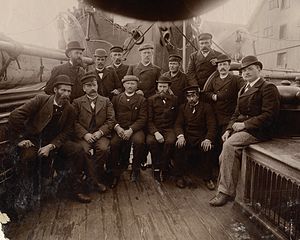
Nansens Fram-ekspedition / Forberedelser / Mandskab
"Ekspeditionsmedlemmerne om bord i ""Fram"" efter hjemkomsten 1896: